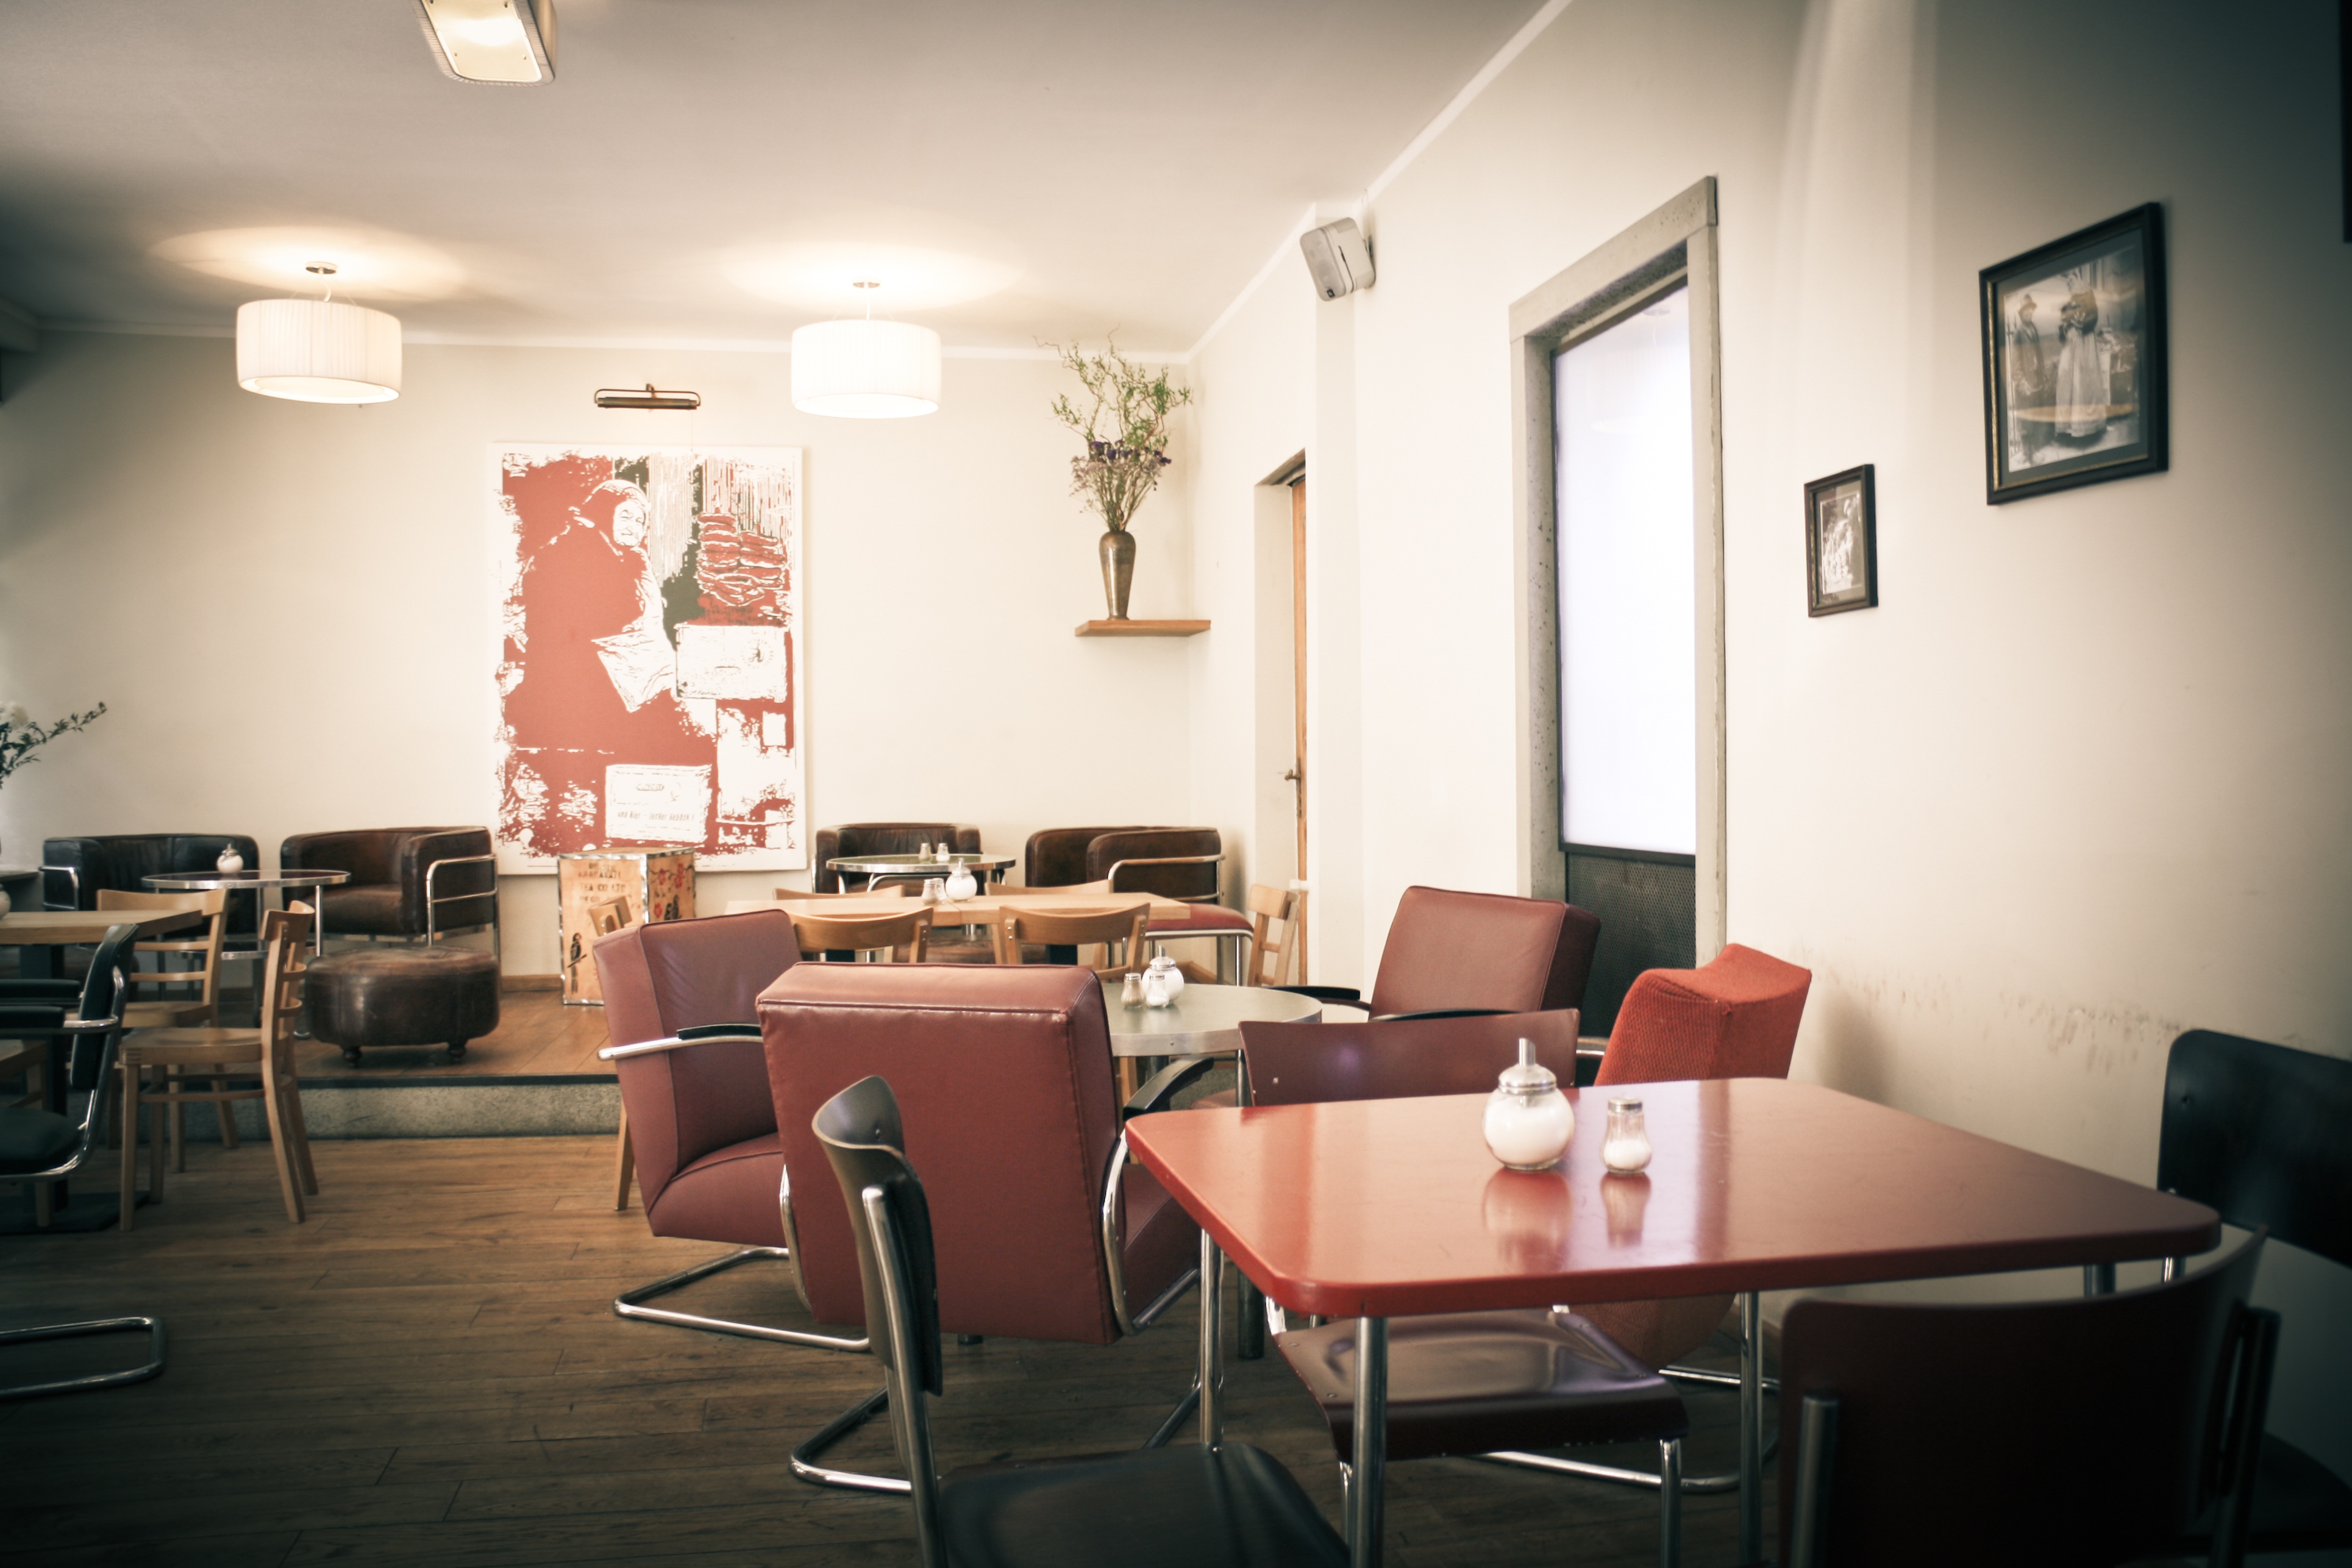
cafe, restaurant, room, interior design, gastronomy